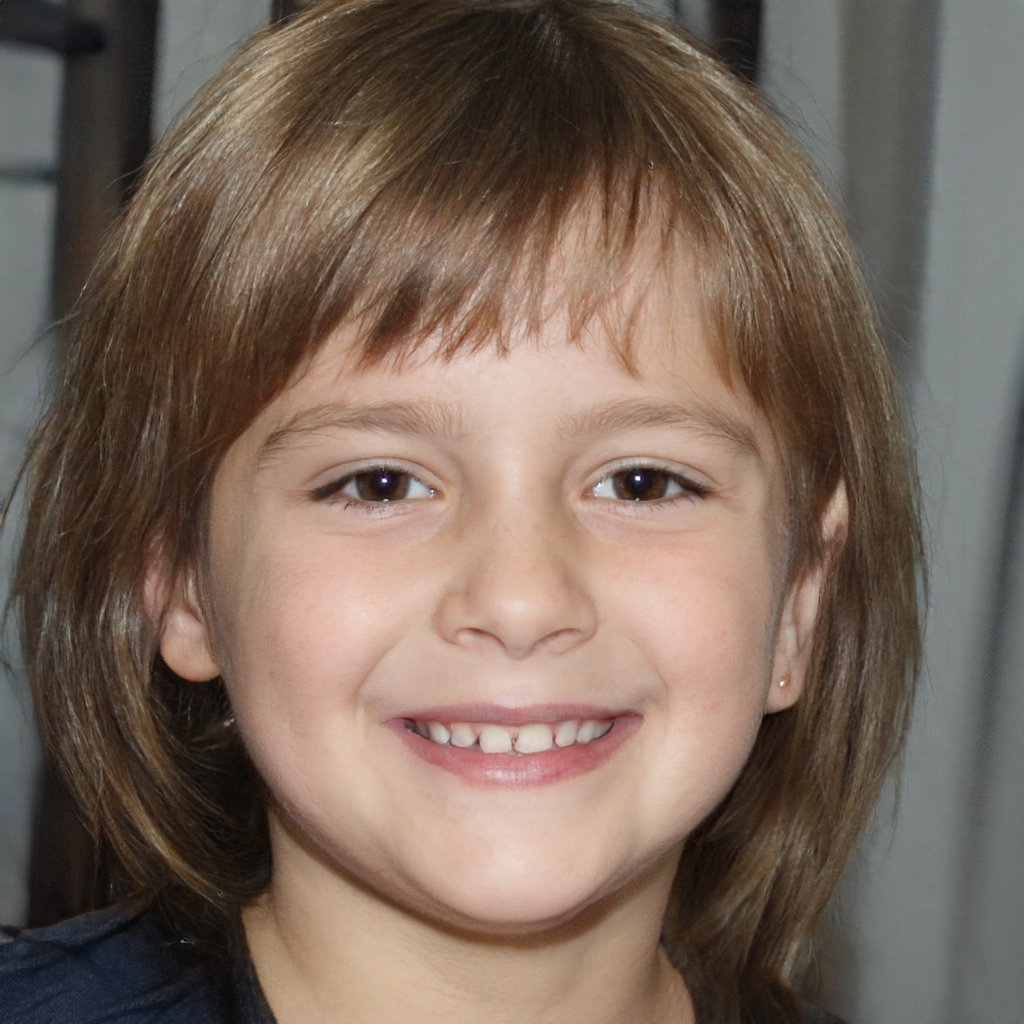
Gender: Female